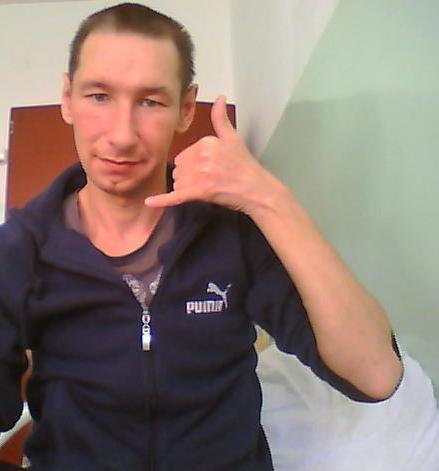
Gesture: call